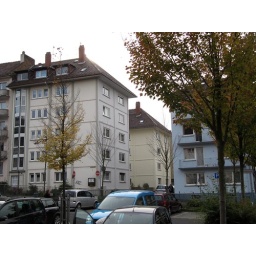
Hiltrud lived in an appartment in the yellow house when she was young